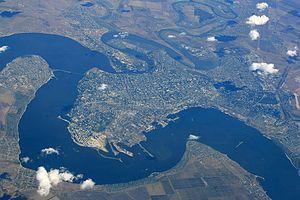
Mykolaïv, aussi appelée Nikolaïev ou Nikolaev, est une ville portuaire et industrielle du sud de l'Ukraine et la capitale administrative de l'oblast de Mykolaïv. Sa population s'élève à 496 168 habitants en 2013.